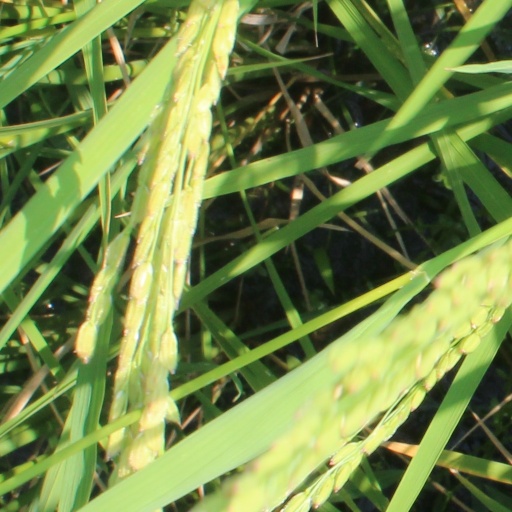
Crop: rice